Stabiliser (food)

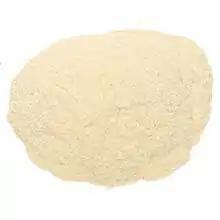
Pectin is used as a stabiliser in foods such as yogurt

A stabiliser or stabilizer is an additive to food which helps to preserve its structure. Typical uses include preventing oil-water emulsions from separating in products such as salad dressing; preventing ice crystals from forming in frozen food such as ice cream; and preventing fruit from settling in products such as jam, yogurt and jellies. Some of these food additives may promote the growth of specific microorganisms in the gastrointestinal tract that can ferment them.